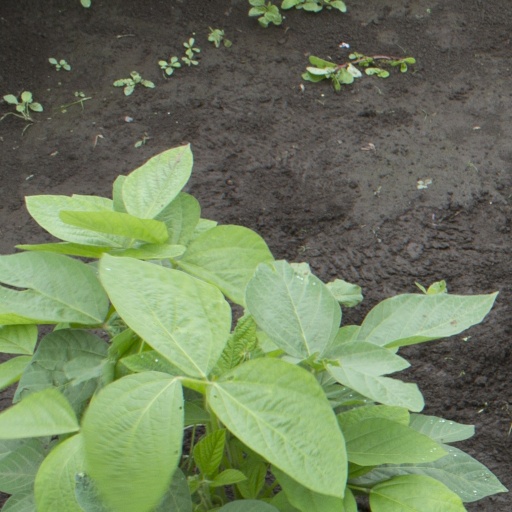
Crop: soybean